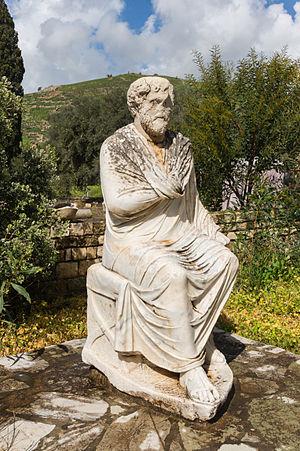
Statue de philosophe assis, Gortyne, Crète, Grèce.
Gortyne est une cité grecque de Crète, située sur les bords du fleuve Léthée et au pied du mont Ida. Un dème de la périphérie de Crète porte son nom, dans le district régional d'Héraklion.